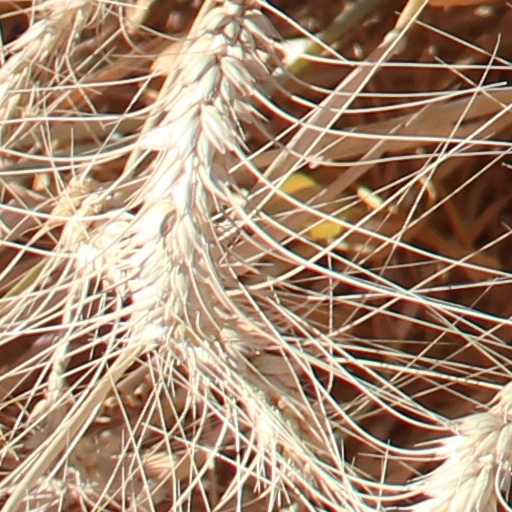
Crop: wheat